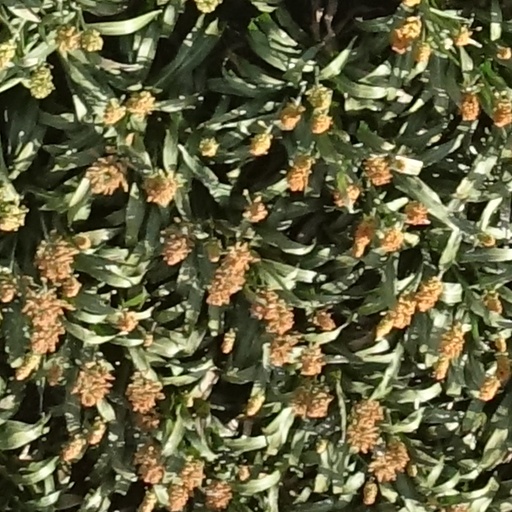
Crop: sorghum